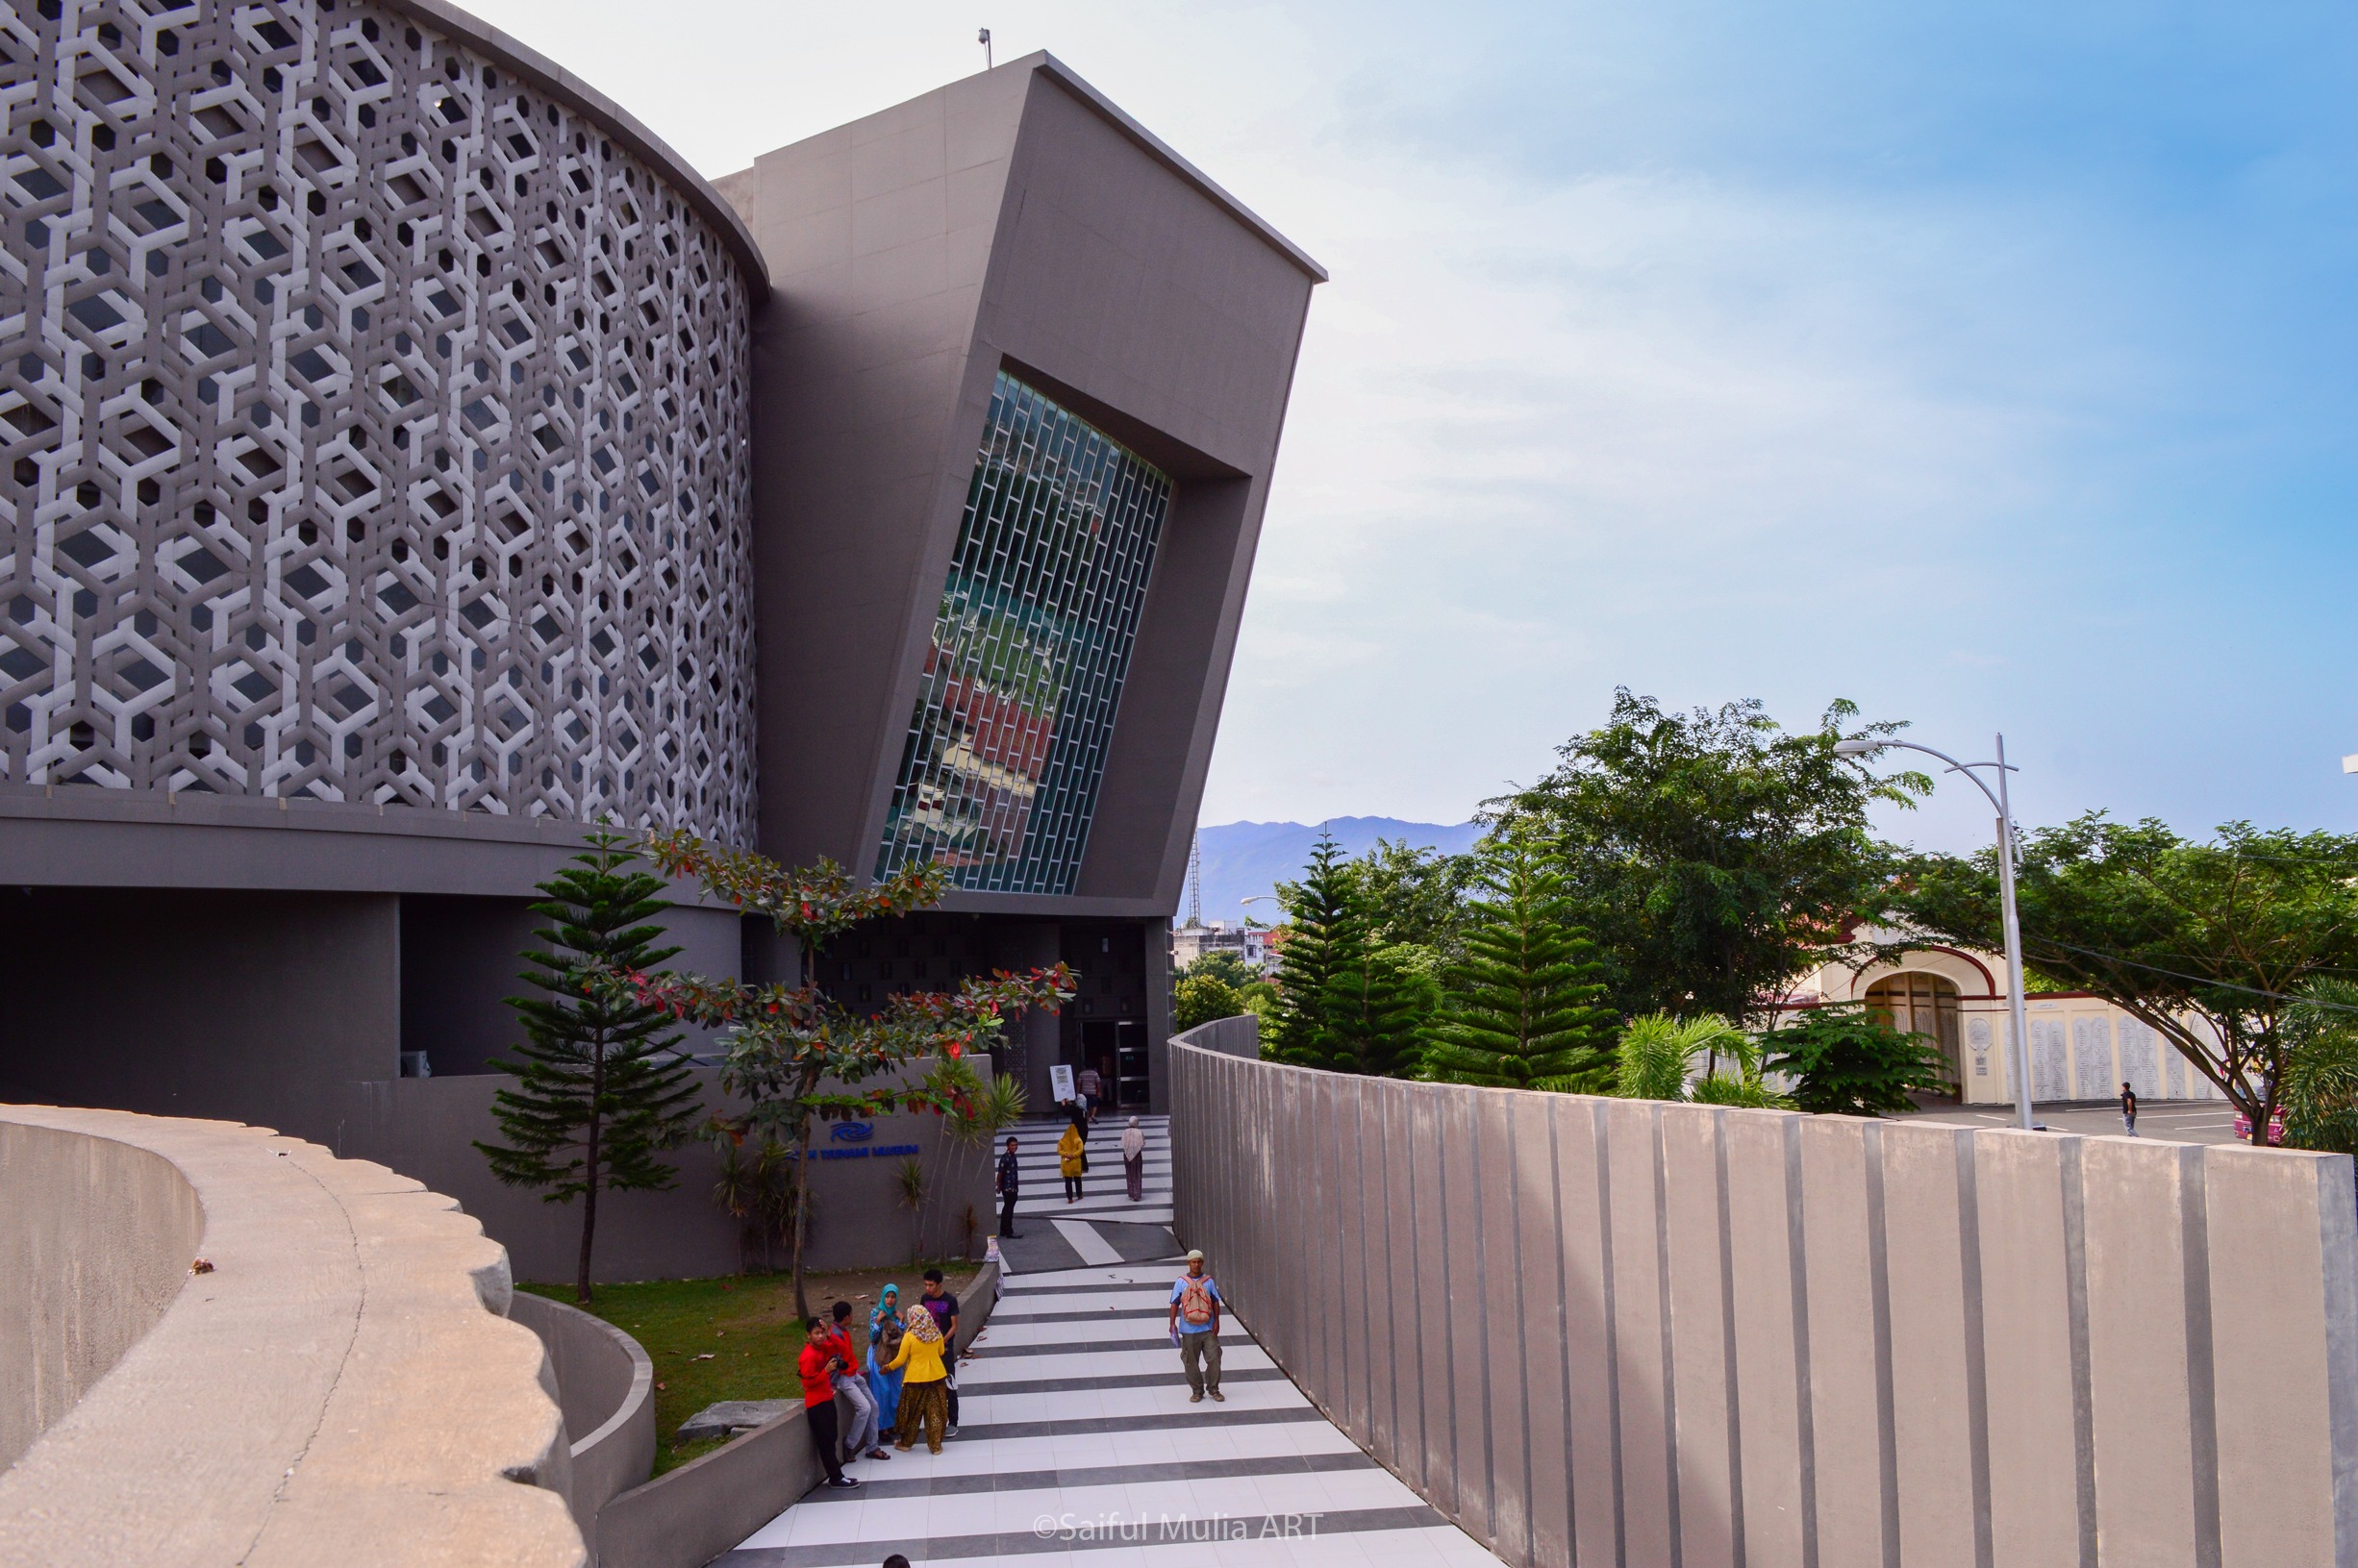
architecture, structure, building, wall, vacation, construction, museum, landmark, facade, exterior, modern, memorial, engineering, design, resort, tourist attraction, tsunami, architectural, architecture design, banda aceh